Assisi Diocesan Museum

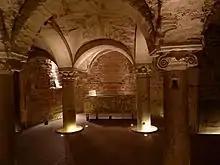
Crypt of San Rufino - 11th century

The cloister (11th century) is surrounded by old portico with arches and capitals, and has at its center a well from the Roman era, known as the "pozzo della Mensa".